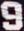
Number: 9